Browns Bay, New Zealand

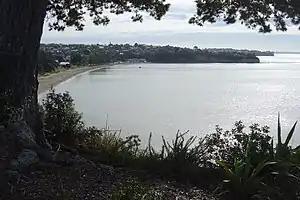
Browns Bay and the beach from above.

Browns Bay is one of the most northernmost suburbs in the contiguous Auckland metropolitan area, located in the North Shore. Named after the Brown family who settled here in 1876, Browns Bay became a holiday destination in the late 19th century. The area gradually developed into a suburb of Auckland in the 1950s, and was the administrative centre for the East Coast Bays City from 1975 until it was disestablished in 1989. During the 1990s, the suburb became a hub for the South African New Zealander community.